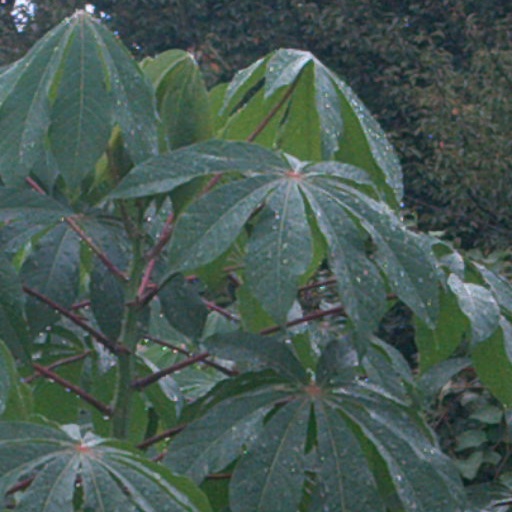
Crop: cassava